Malaysian art

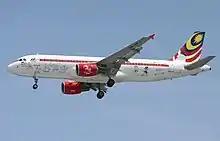
AirAsia's airplane decorated with Lat's creations as a tribute.

Leaf: Woven with leaves, the art of leaf origami is a heritage of various ethnic groups in Malaysia. Woven leaves are transformed into "attap" roofing, cigarette, decorations and food wrappers. The only difference between the leaf origami and the modern Japanese origami is the use of various shapes of local leaves instead of the customary four-sided paper. The leaf origami designs are more complex and time-consuming.